Scorpio Nights

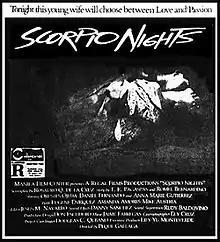
Theatrical poster of the film in monochrome.

Scorpio Nights is a 1985 Philippine erotic thriller film directed by Peque Gallaga from a screenplay by Rosauro "Uro" Q. Dela Cruz, based on a story concept written by T.E. Pagaspas and art director Romel Bernardino. It is about a love affair between a young man and a married woman who become entangled in their uncontrollable urge for sex.